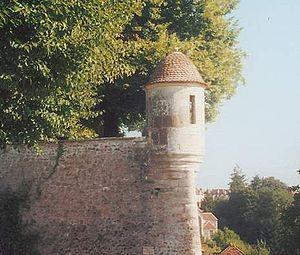
Date
Avallon est une commune française située dans le département de l’Yonne en Bourgogne dont elle est une des deux sous-préfecture, en région Bourgogne-Franche-Comté.
En maçonnerie, l'encorbellement ou assise en encorbellement, désigne toute saillie qui porte à faux au nu d'un mur, formée par une ou plusieurs pierres posées l'une sur l'autre, et plus saillantes les unes que les autres. Le principe de l'encorbellement permet de construire des voûtes ou des arcs dits « en encorbellement », plus facilement que l'arc en plein cintre qui fait appel à des cintres en bois.